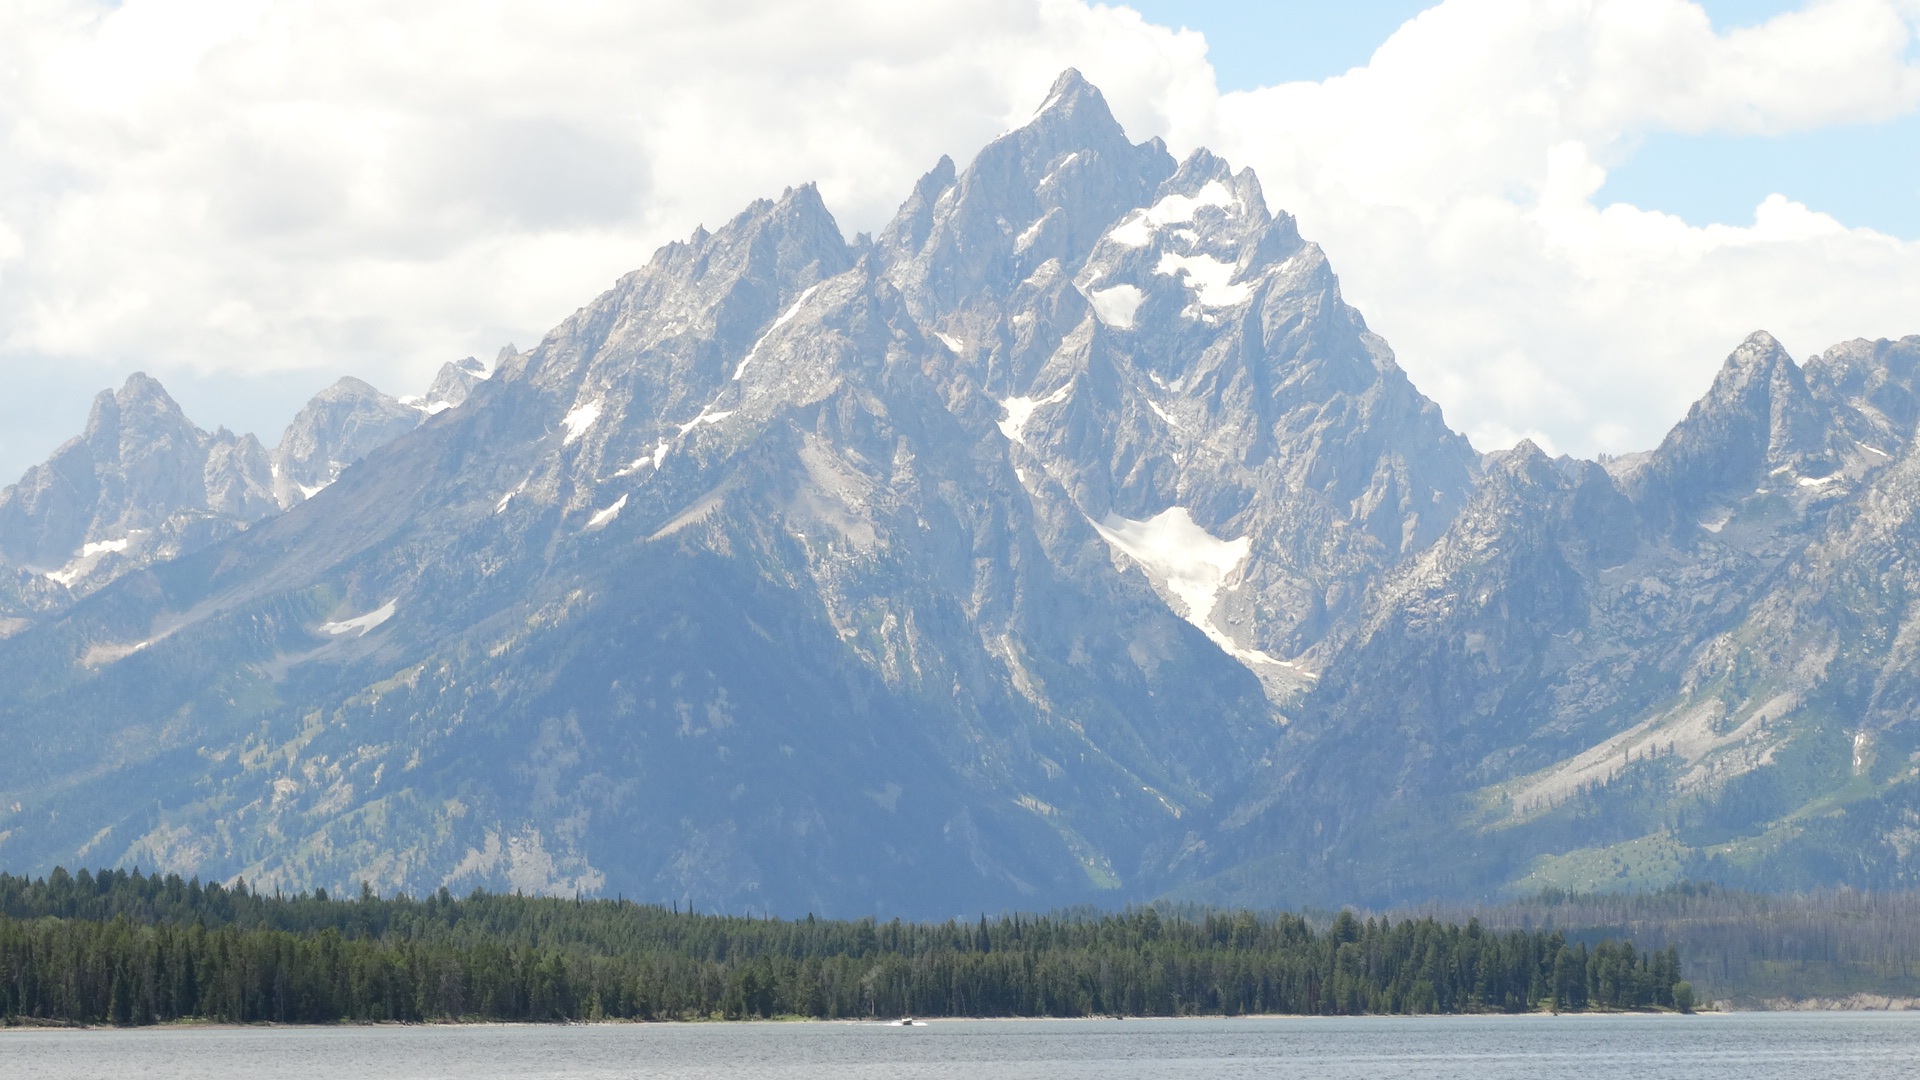
nature, outdoor, wilderness, mountain, snow, sky, lake, view, valley, mountain range, summer, scenery, fjord, ridge, mountains, alps, mountain lake, plateau, fell, loch, moraine, landform, mountain pass, geographical feature, mountainous landforms, glacial landform